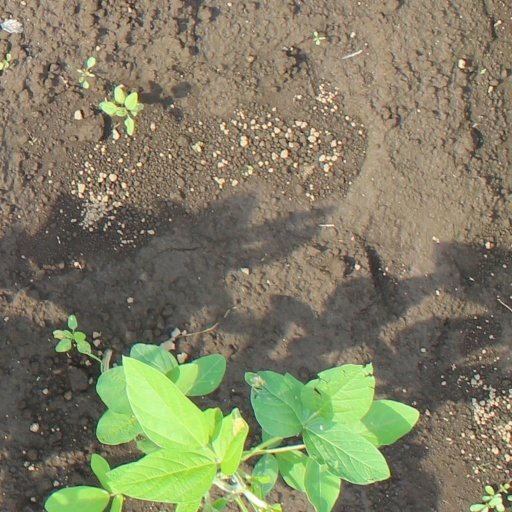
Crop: soybean